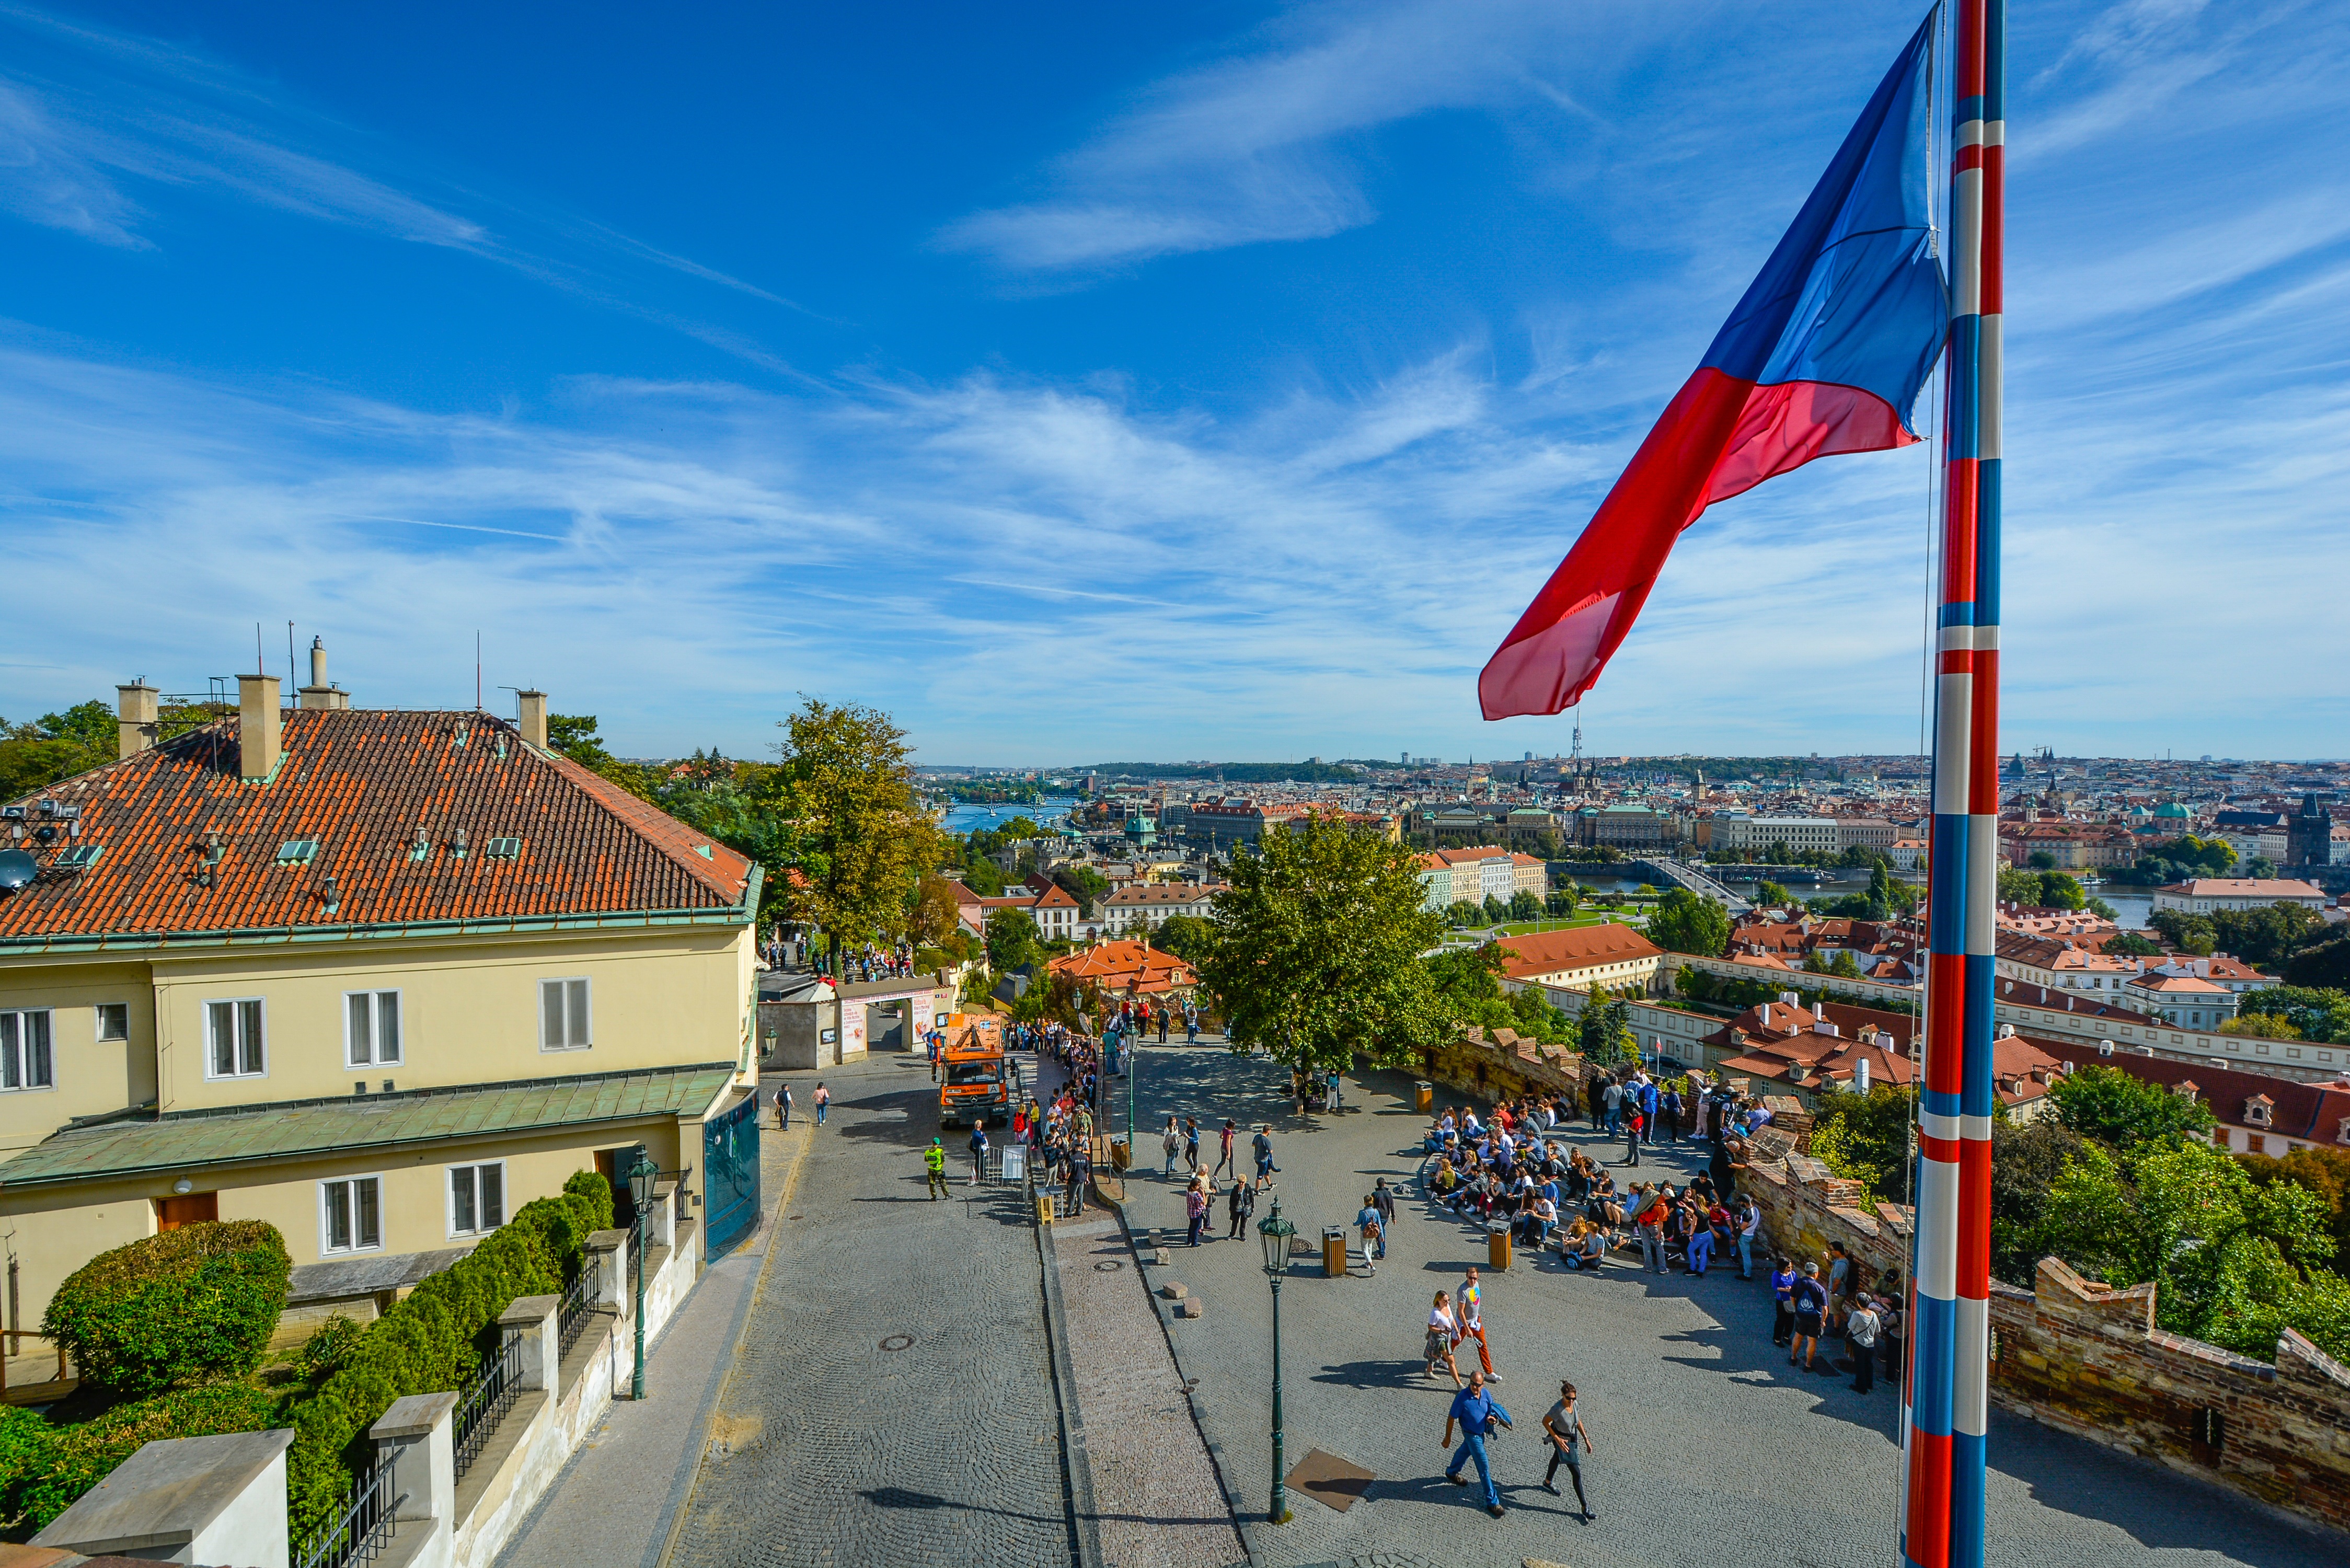
landscape, town, view, city, river, walkway, cityscape, downtown, vacation, travel, scenic, flag, square, castle, landmark, blue, prague, tourism, skies, town square, european, views, vltava, czech, bohemia, neighbourhood, prague castle